Hayford (crater)

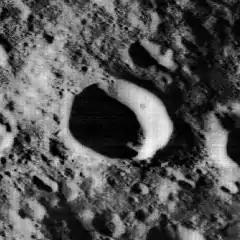
Lunar Orbiter 2 image

Hayford is a lunar impact crater on the Moon's far side. It is a relatively isolated feature with the nearest named crater being Krasovskiy, some 300 km due south. Hayford has a well-defined edge that is not significantly eroded. The inner walls slope directly down to the floor, with little slumping or terrace formation. The interior floor is relatively featureless.